Giovanni Noè

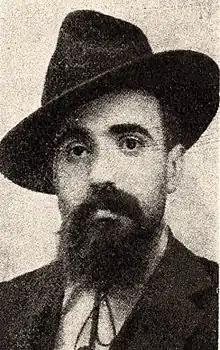

Giovanni Noè (29 April 1866 – 28 December 1908) was an Italian lawyer, anarchist and politician, involved in the Fasci Siciliani (Sicilian Leagues), a popular movement of democratic and socialist inspiration in 1891–1894. He was elected to the Italian Chamber of Deputies in 1900 and 1904.